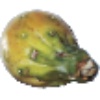
Label: cactus_fruit